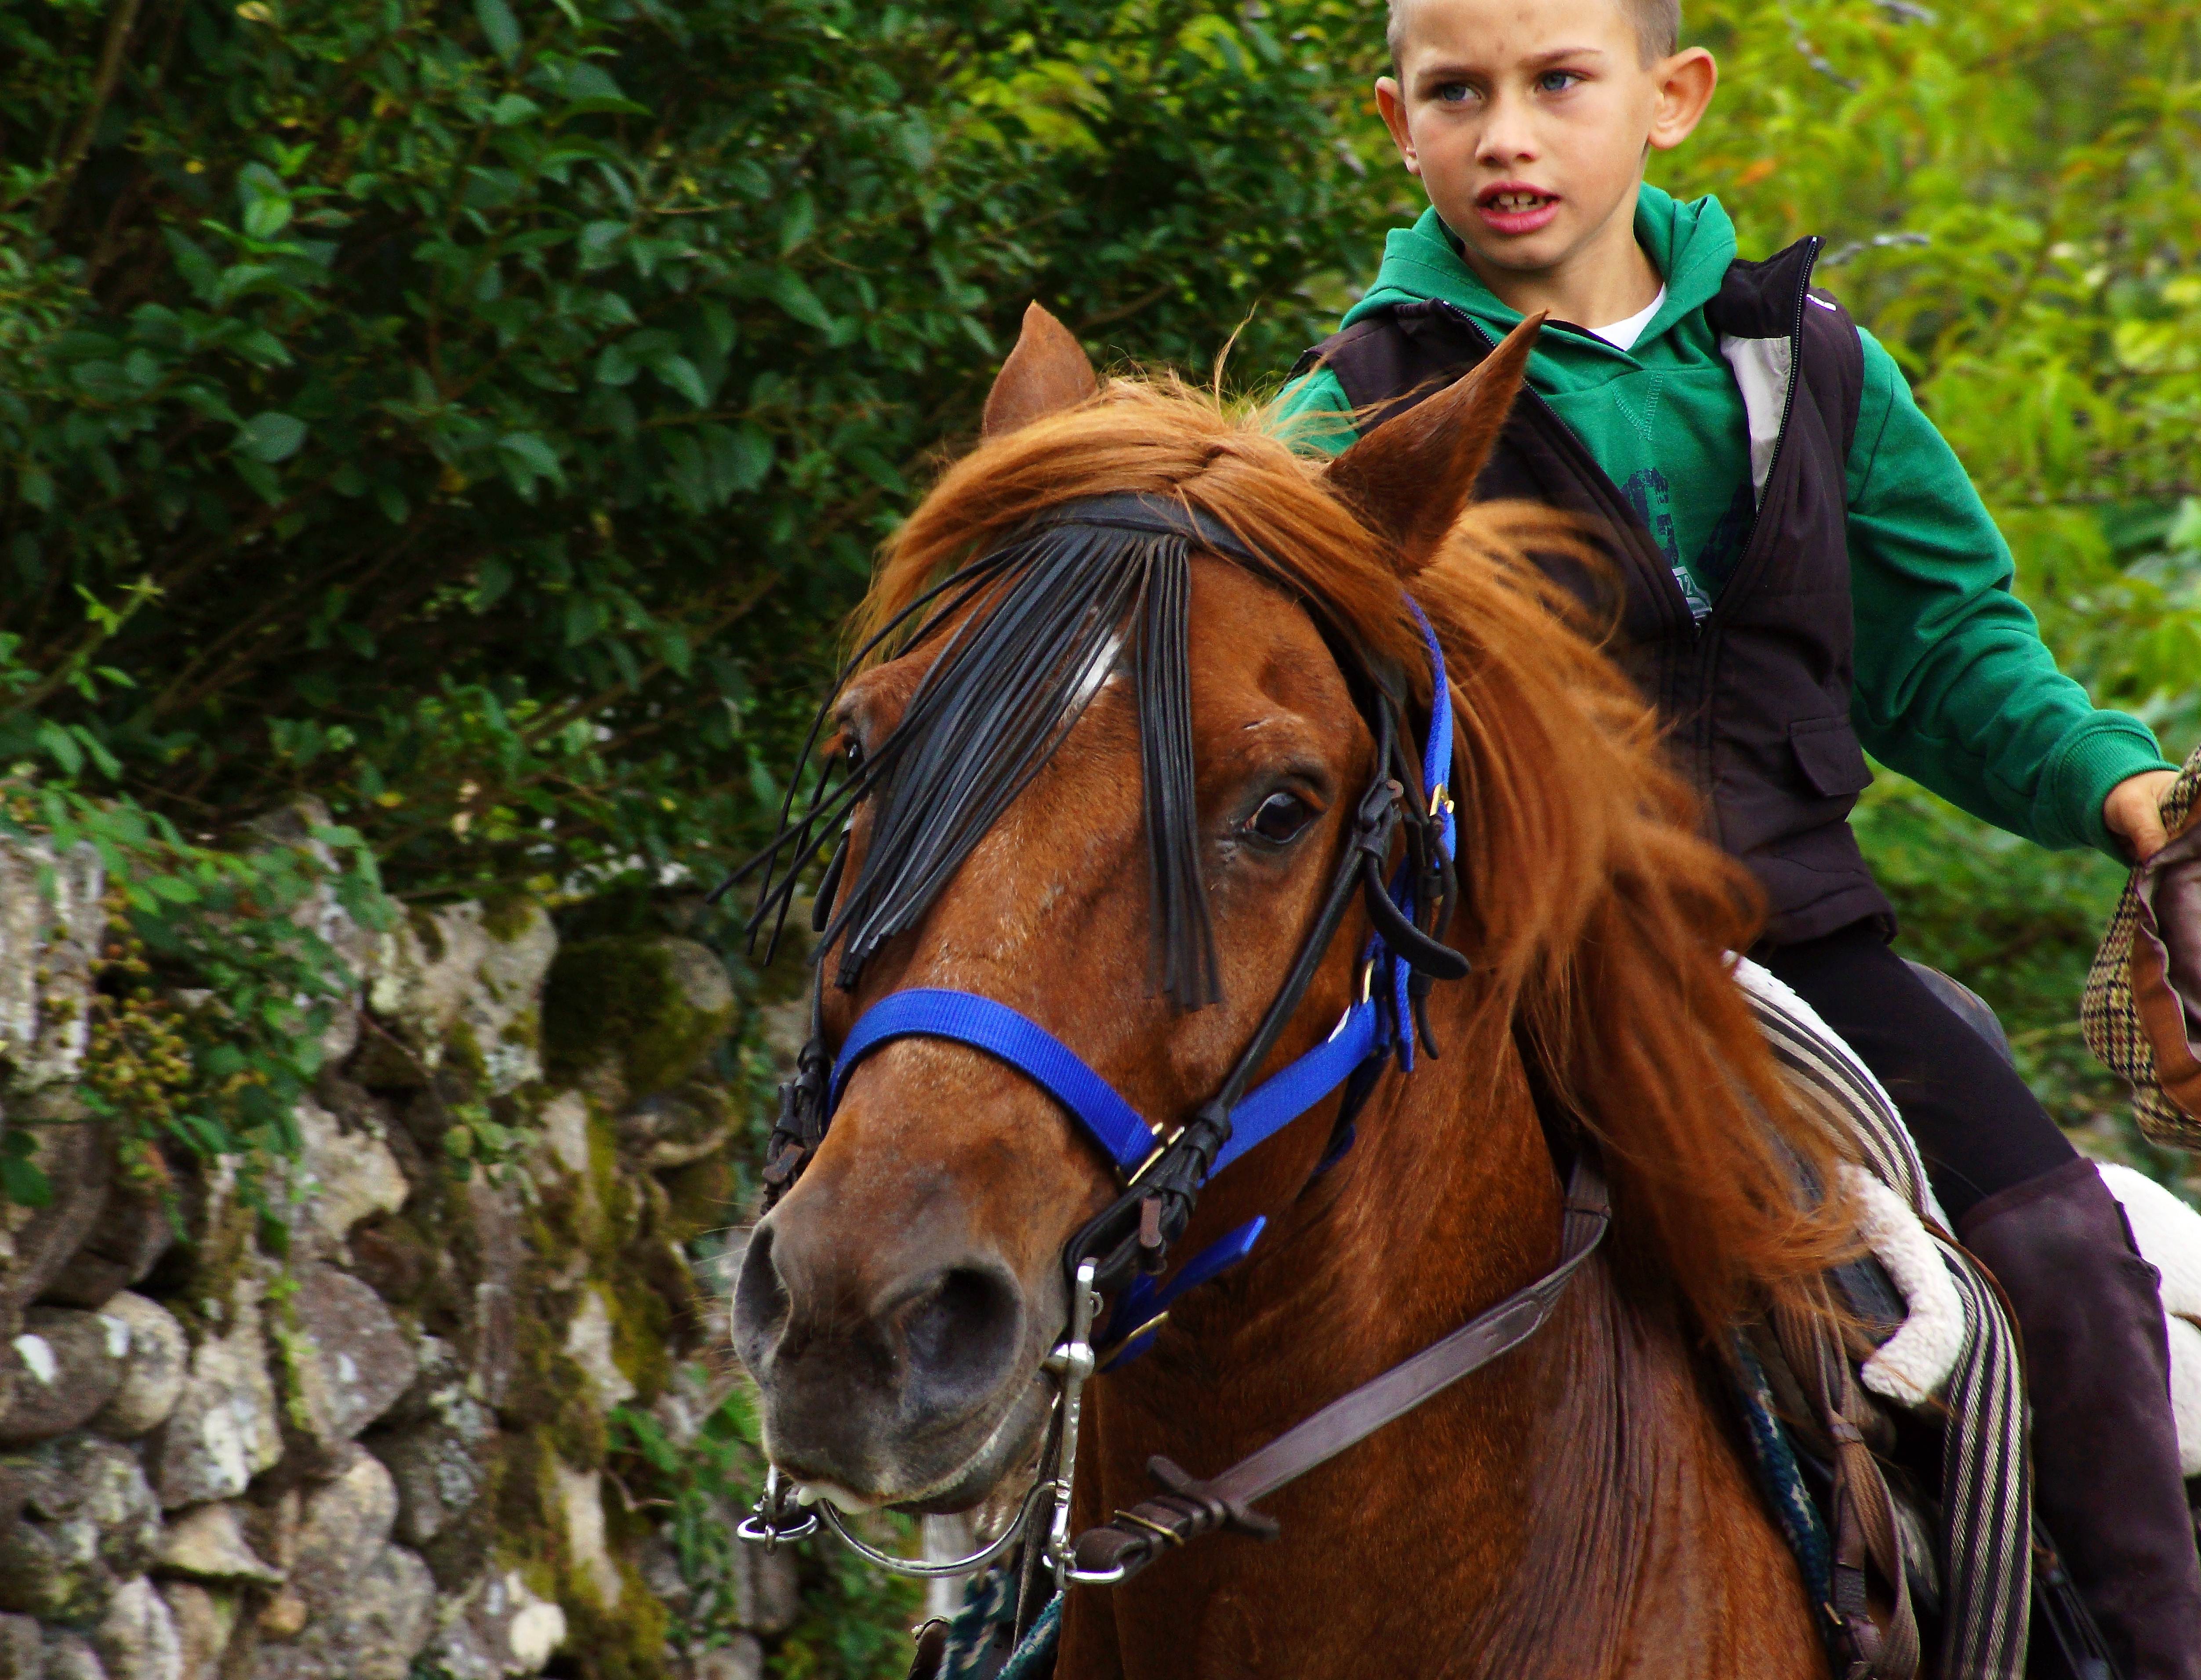
landscape, photo, horse, rein, stallion, mane, bridle, spain, sports, mare, espaa, galicia, pontevedra, jockey, paisajes, caballos, a77, g, ggl1, gaby1, xovesphoto, gabrielcorua, xelodegalicia, sonya77v, sonyslta77v, tamrom55200, equestrianism, pack animal, eventing, trail riding, horse like mammal, animal sports, english riding, equestrian sport, endurance riding